Aldershot Garrison

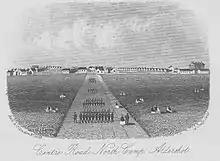
Print showing the wooden barracks of North Camp in 1866

Before the establishment of the 'Camp at Aldershot', the British Army did not have any single permanent camp for training troops on a large scale. Historically, troops had been stationed in long established garrisons, many of which could trace their histories back as mediaeval, or earlier, defensive positions. In 1852, following the death of The Iron Duke, a group of reformers, which included Prince Albert, forged an alliance that would seek to improve the training of the Army. In 1853, a summer camp was established at Chobham Common and two divisional size military exercises were conducted. Following the success of these manoeuvres, it was decided that a permanent camp was needed where such exercises could be regularly conducted. Initially, Reigate was selected as a location that was strategically sound, and close enough to London, to defend against invasion from across the English Channel. Despite its obvious advantages, Reigate was situated in prime agricultural land that would prove too expensive to purchase. Lord Hardinge suggested Aldershot Heath as the location for the new training area, as land was less expensive, but still close enough to the South Coast to defend London. In January 1854, the British Government's War Department purchased areas of heathland around the small village of Aldershot at £12 an acre. By 1861, around 8,000 acres had been purchased.